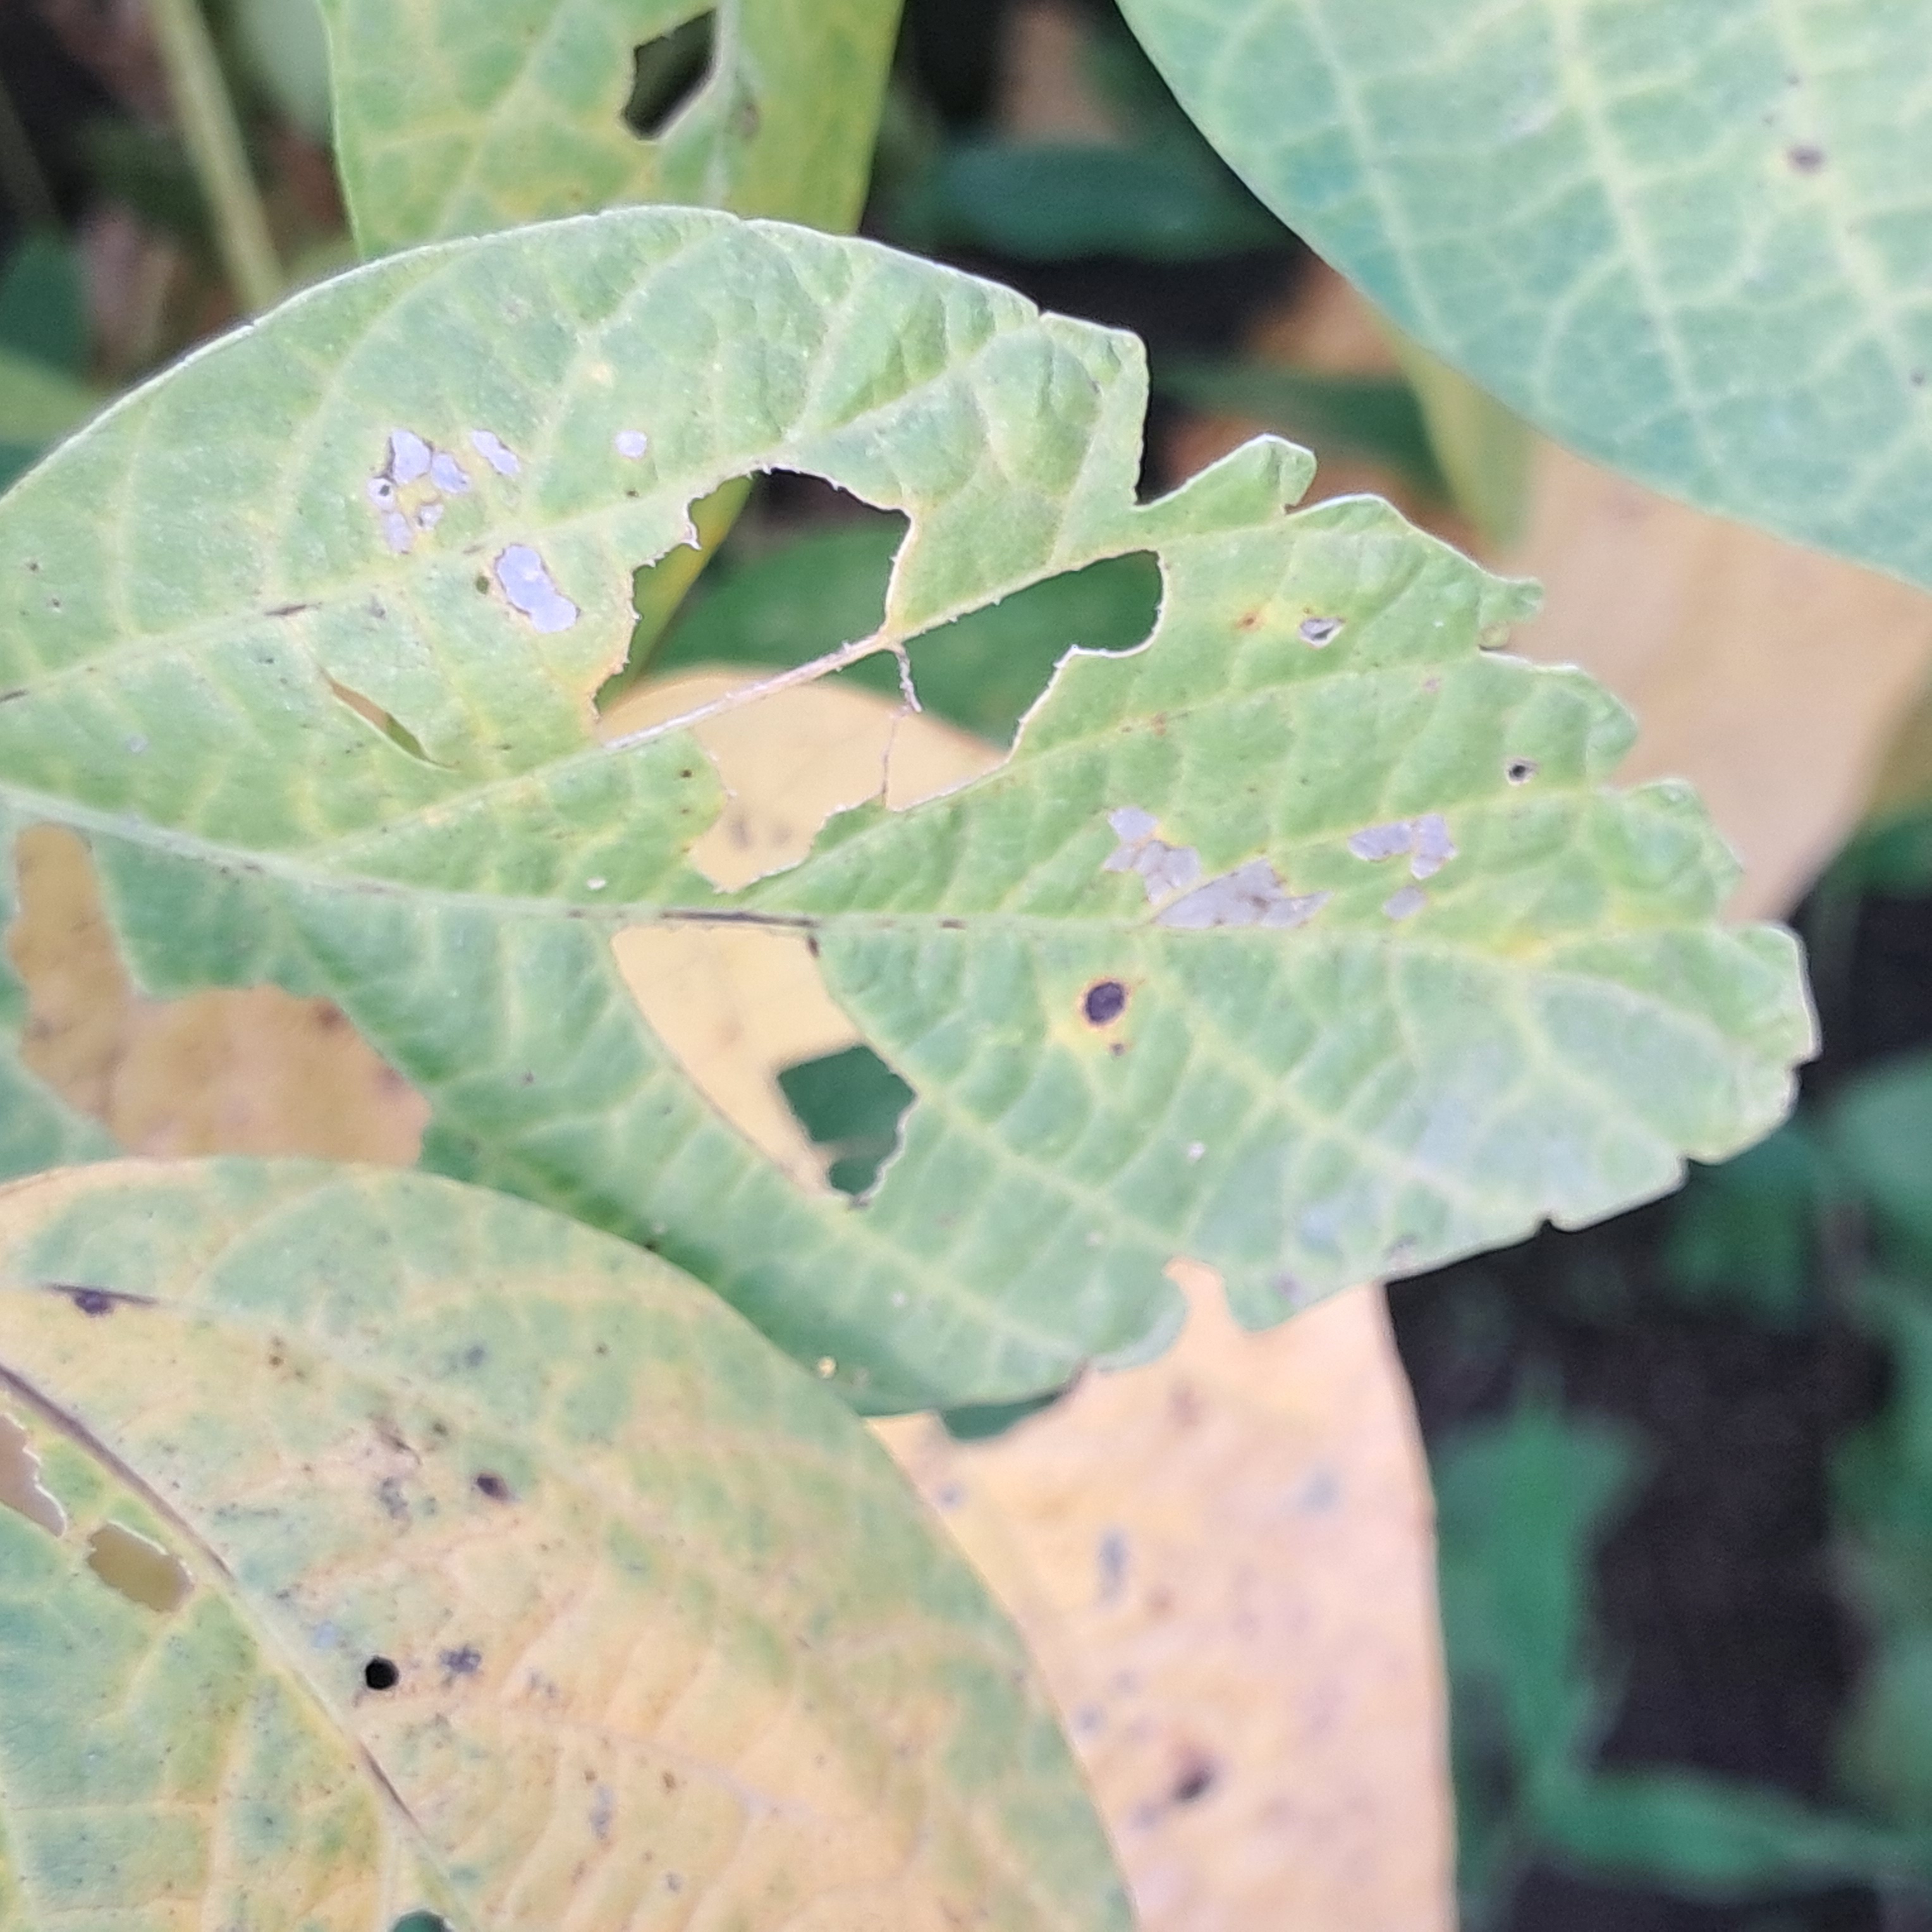
Label: Caterpillar_Semilooper_Pest